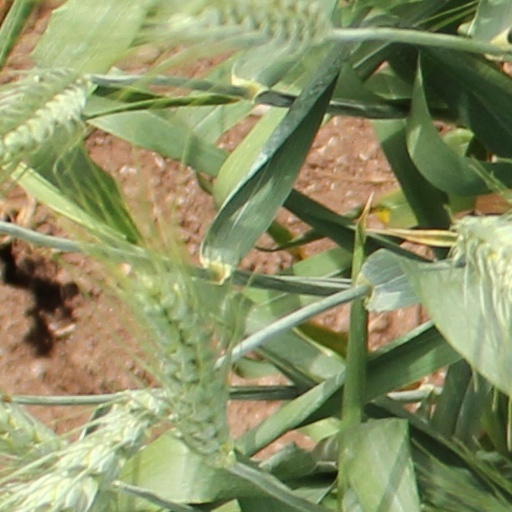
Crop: wheat